Chengdu railway station

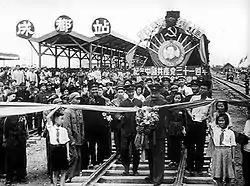
Opening ceremony at Chengdu railway station on July 1, 1952

Opened in 1952, Chengdu railway station is commonly called by locals as "" "(North railway station)" for decades to distinguish from Chengdu South railway station opened in 1970, called as "" "(South railway station)". And the connecting Chengdu Metro station is called so. However, outsiders may get confused because there is another officially named Chengdu North railway station established in 2007, north of this station, which is a large freight marshalling area and handles no passengers.